Military Airlift Command

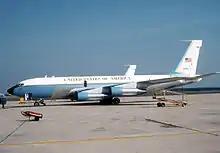
VC-135B Stratolifter, AF Ser. No. 62-4126, used for VIP transport parked on the flight line at Andrews AFB, Maryland

Inherited from MATS, MAC assumed the Special Air Mission (SAM) of providing global airlift, logistics, aerial port and communications for the President, Vice President, and senior government leaders as tasked by the White House and Chief of Staff of the Air Force. The 89th Military Airlift Wing, stationed at Andrews AFB, Maryland carried out this mission on a worldwide basis.